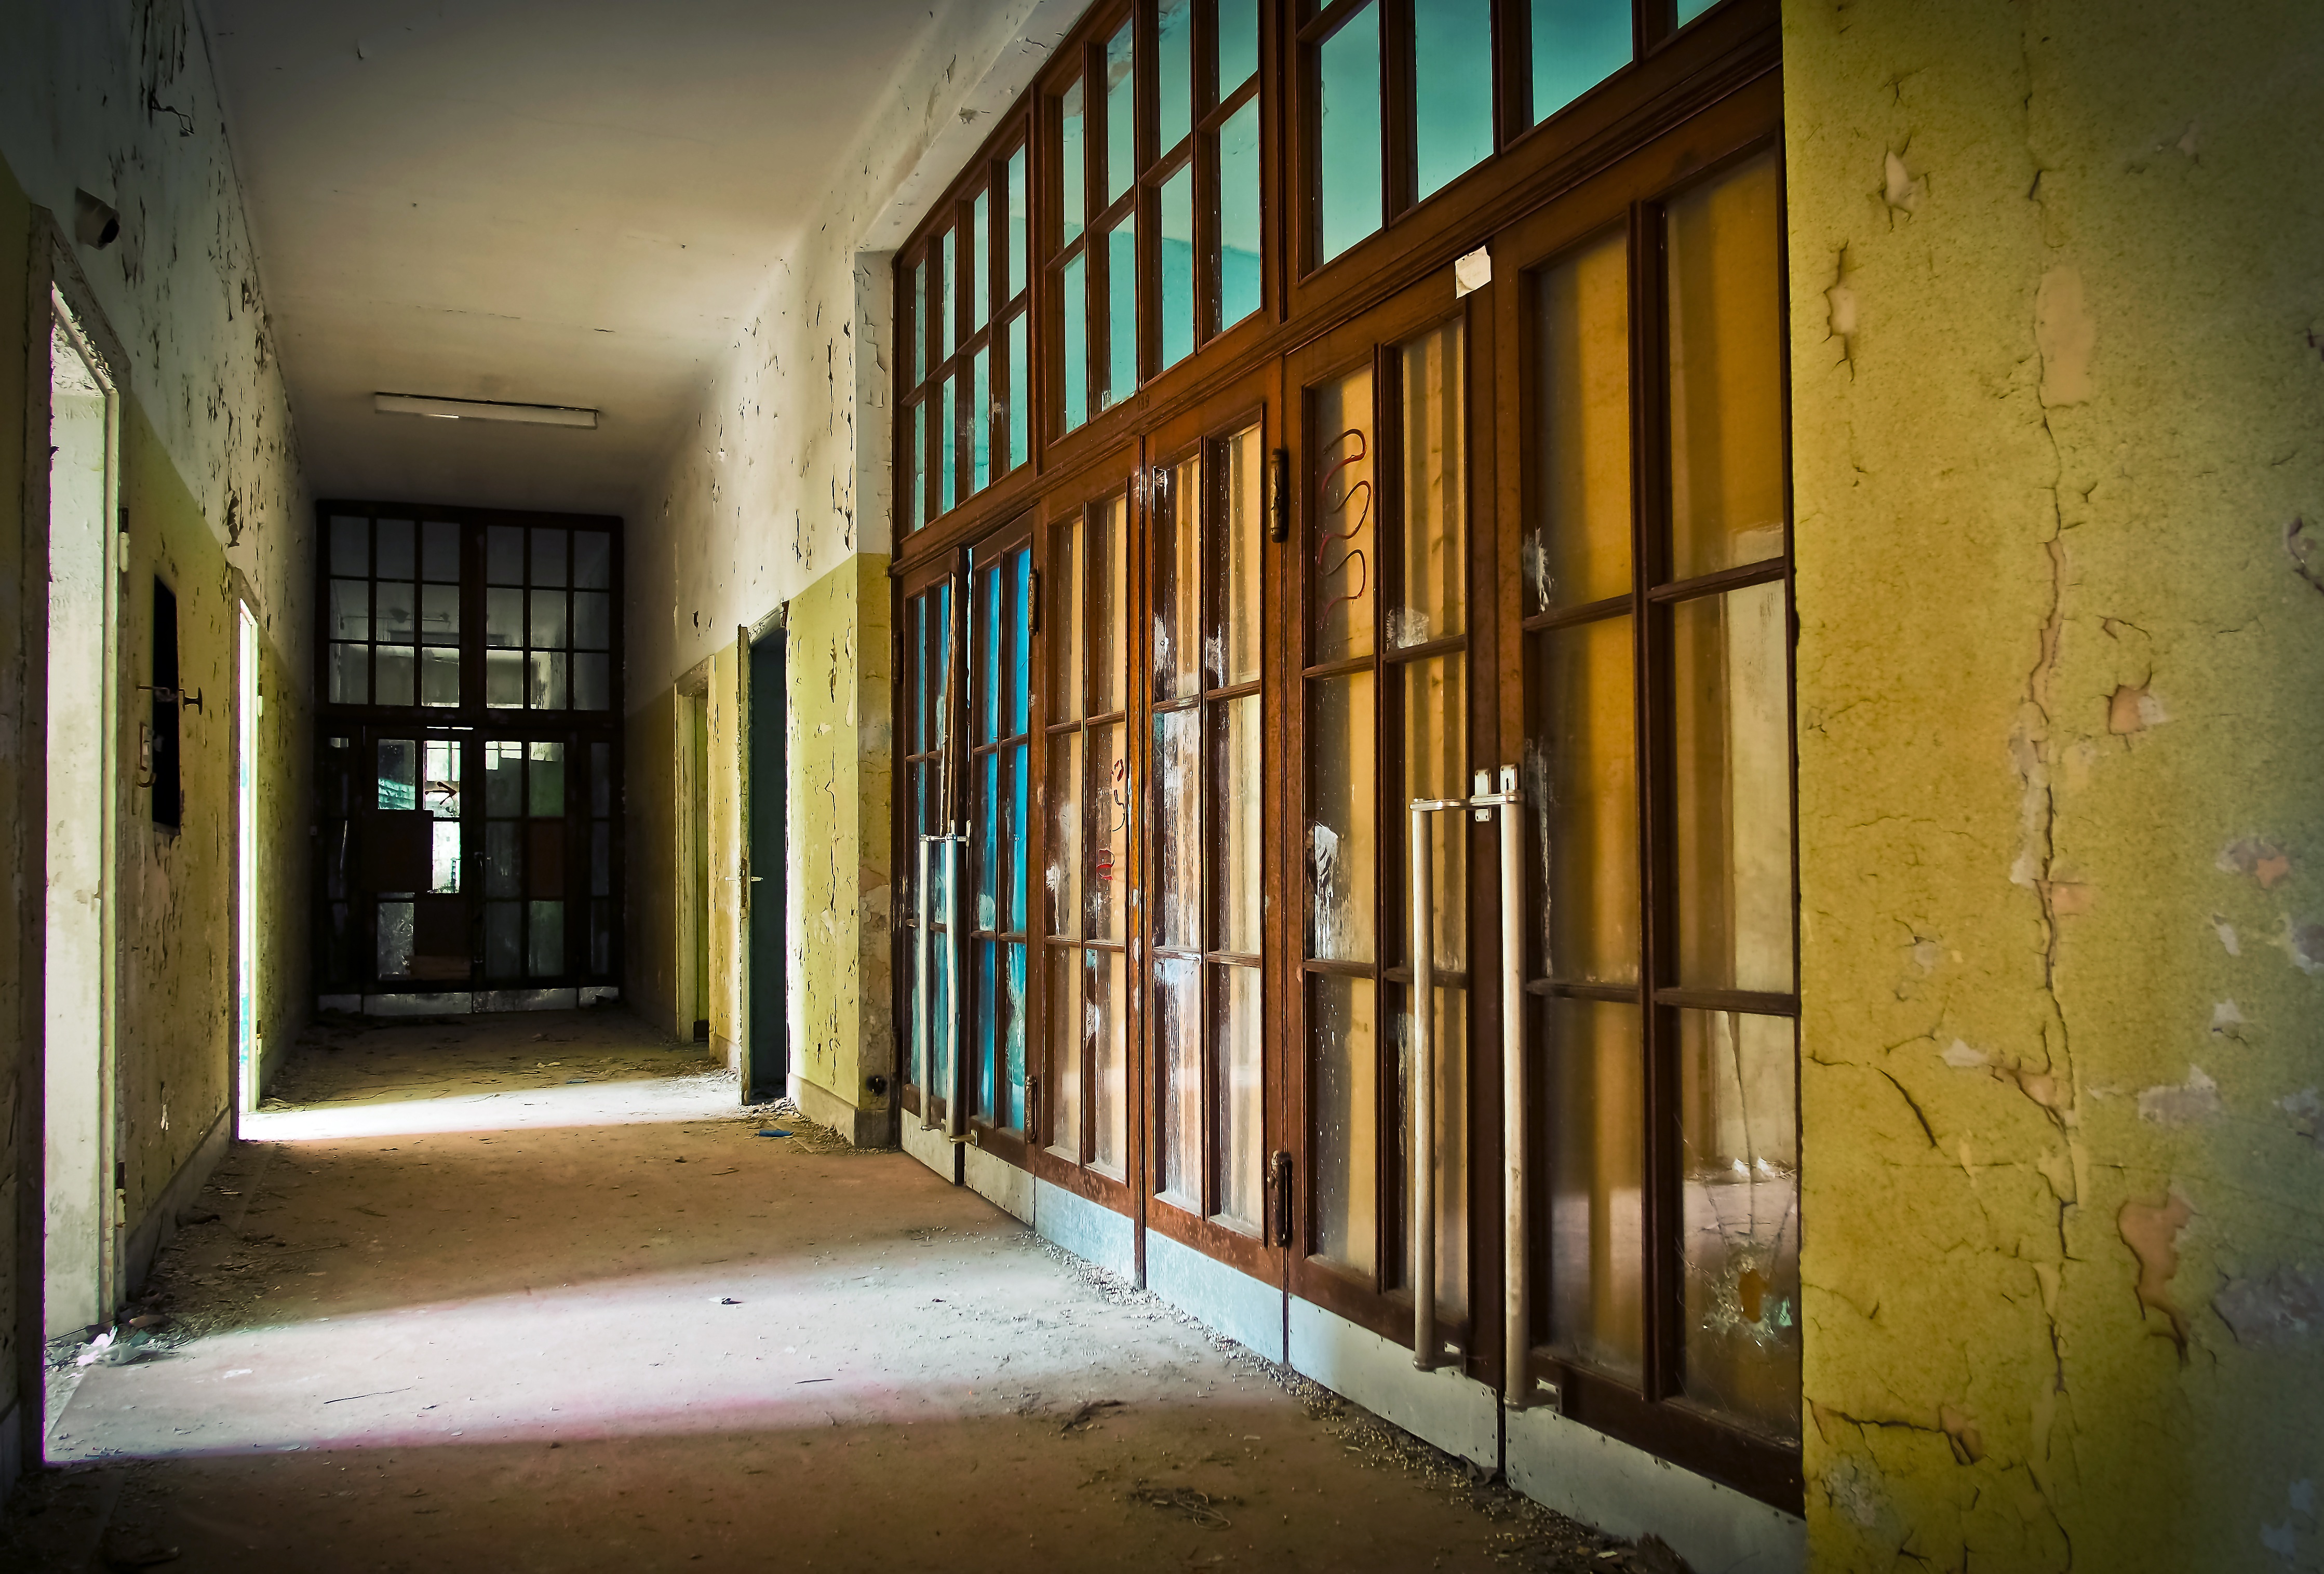
light, architecture, street, house, floor, window, building, old, alley, atmosphere, spooky, home, wall, mystical, hall, color, broken, abandoned, decay, ruin, old building, door, weathered, interior design, scary, mysterious, transience, dilapidated, monastery, weird, creepy, school, gloomy, mood, past, forget, transient, leave, gang, masonry, atmospheric, lost places, pforphoto, break up, lapsed, ailing, run down, unused, finiteness, passed, urban area